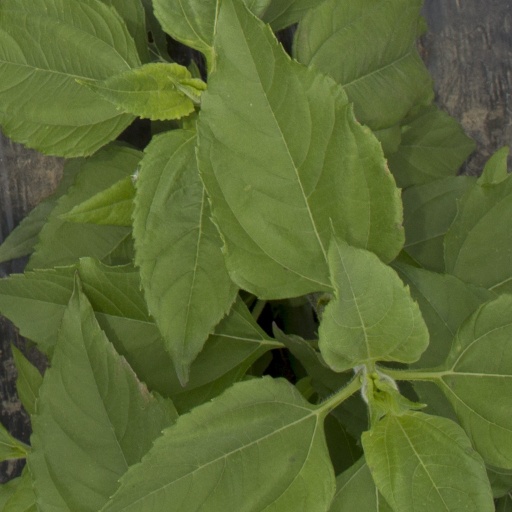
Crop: Jerusalem artichoke